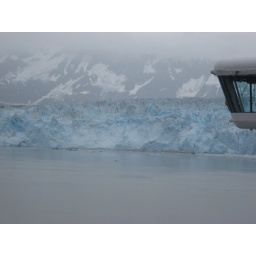
From the ship a big Glacier it is over 200 feet from water line to the top